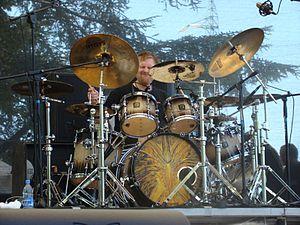
Cynic est un groupe de metal progressif américain, originaire de Miami, en Floride. Le groupe, qui se délocalisera par la suite à Los Angeles, en Californie, incorpore des éléments de rock expérimental, rock alternatif, de death metal technique et jazz fusion.